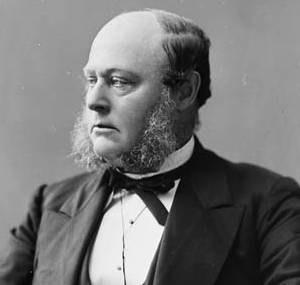
Charles Wesley Weldon était un avocat et un homme politique canadien du Nouveau-Brunswick.